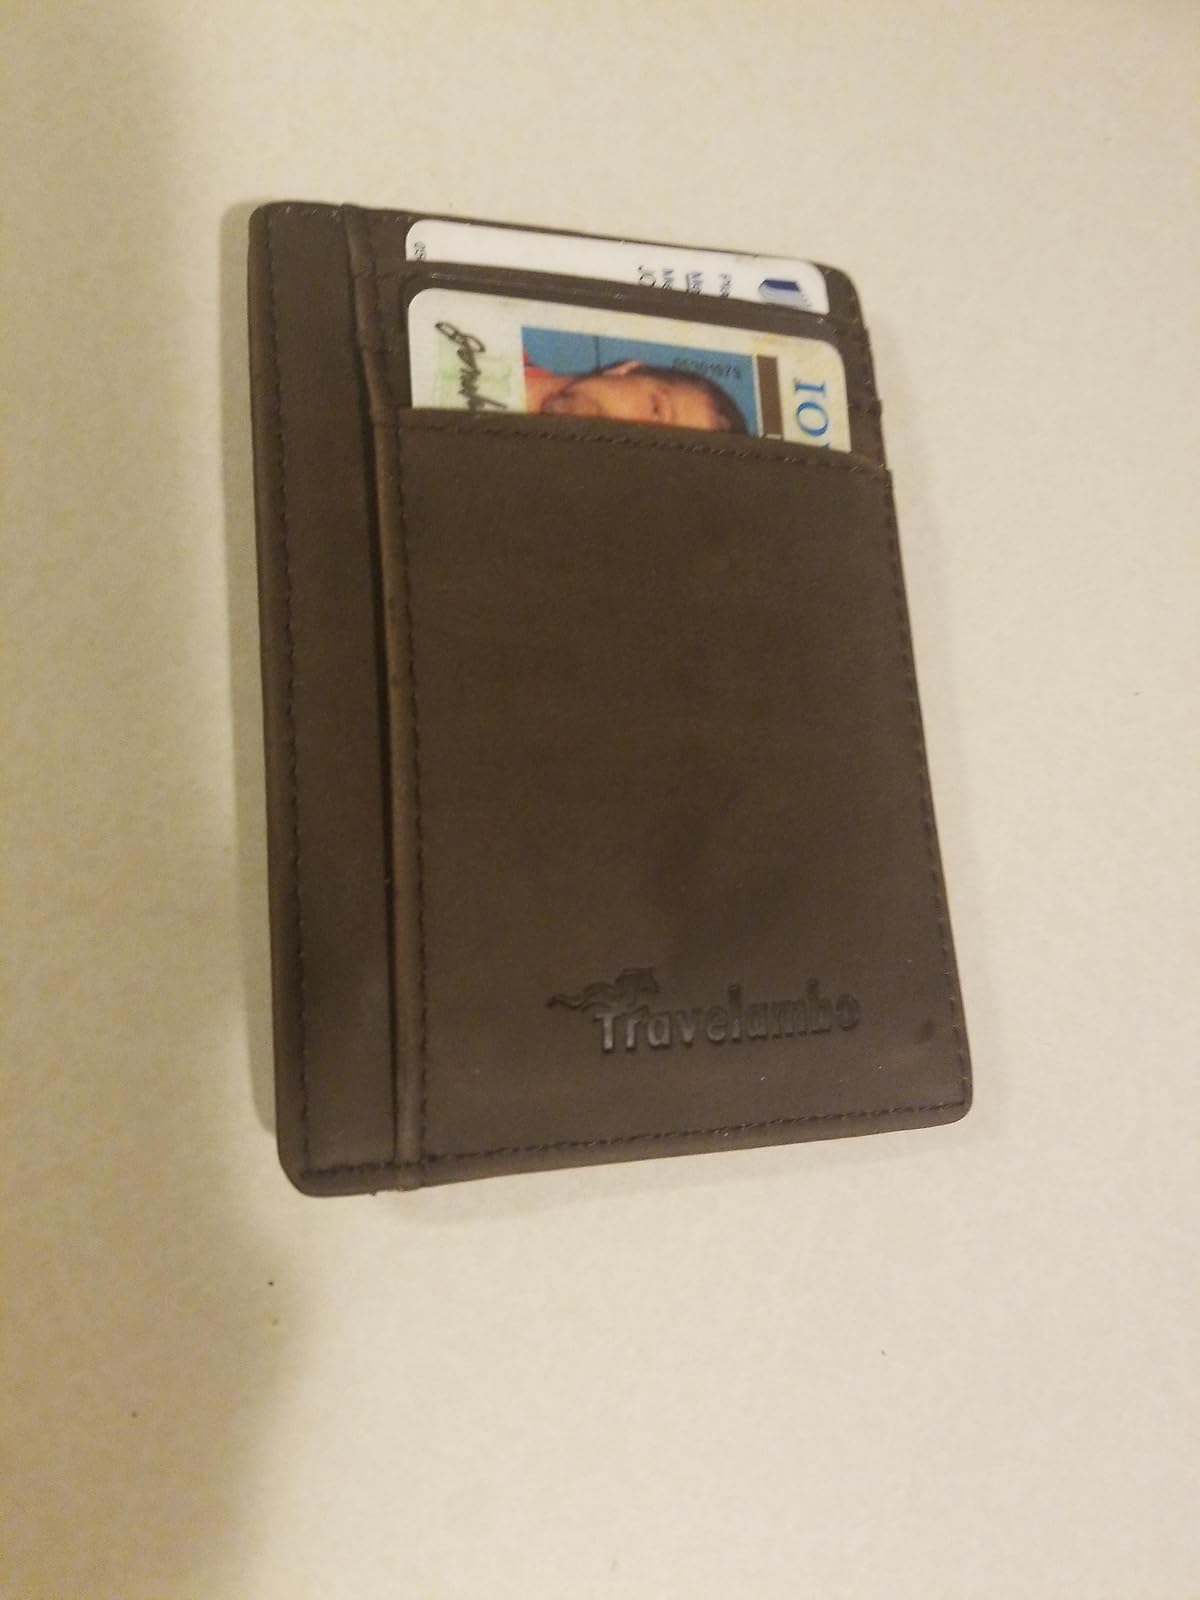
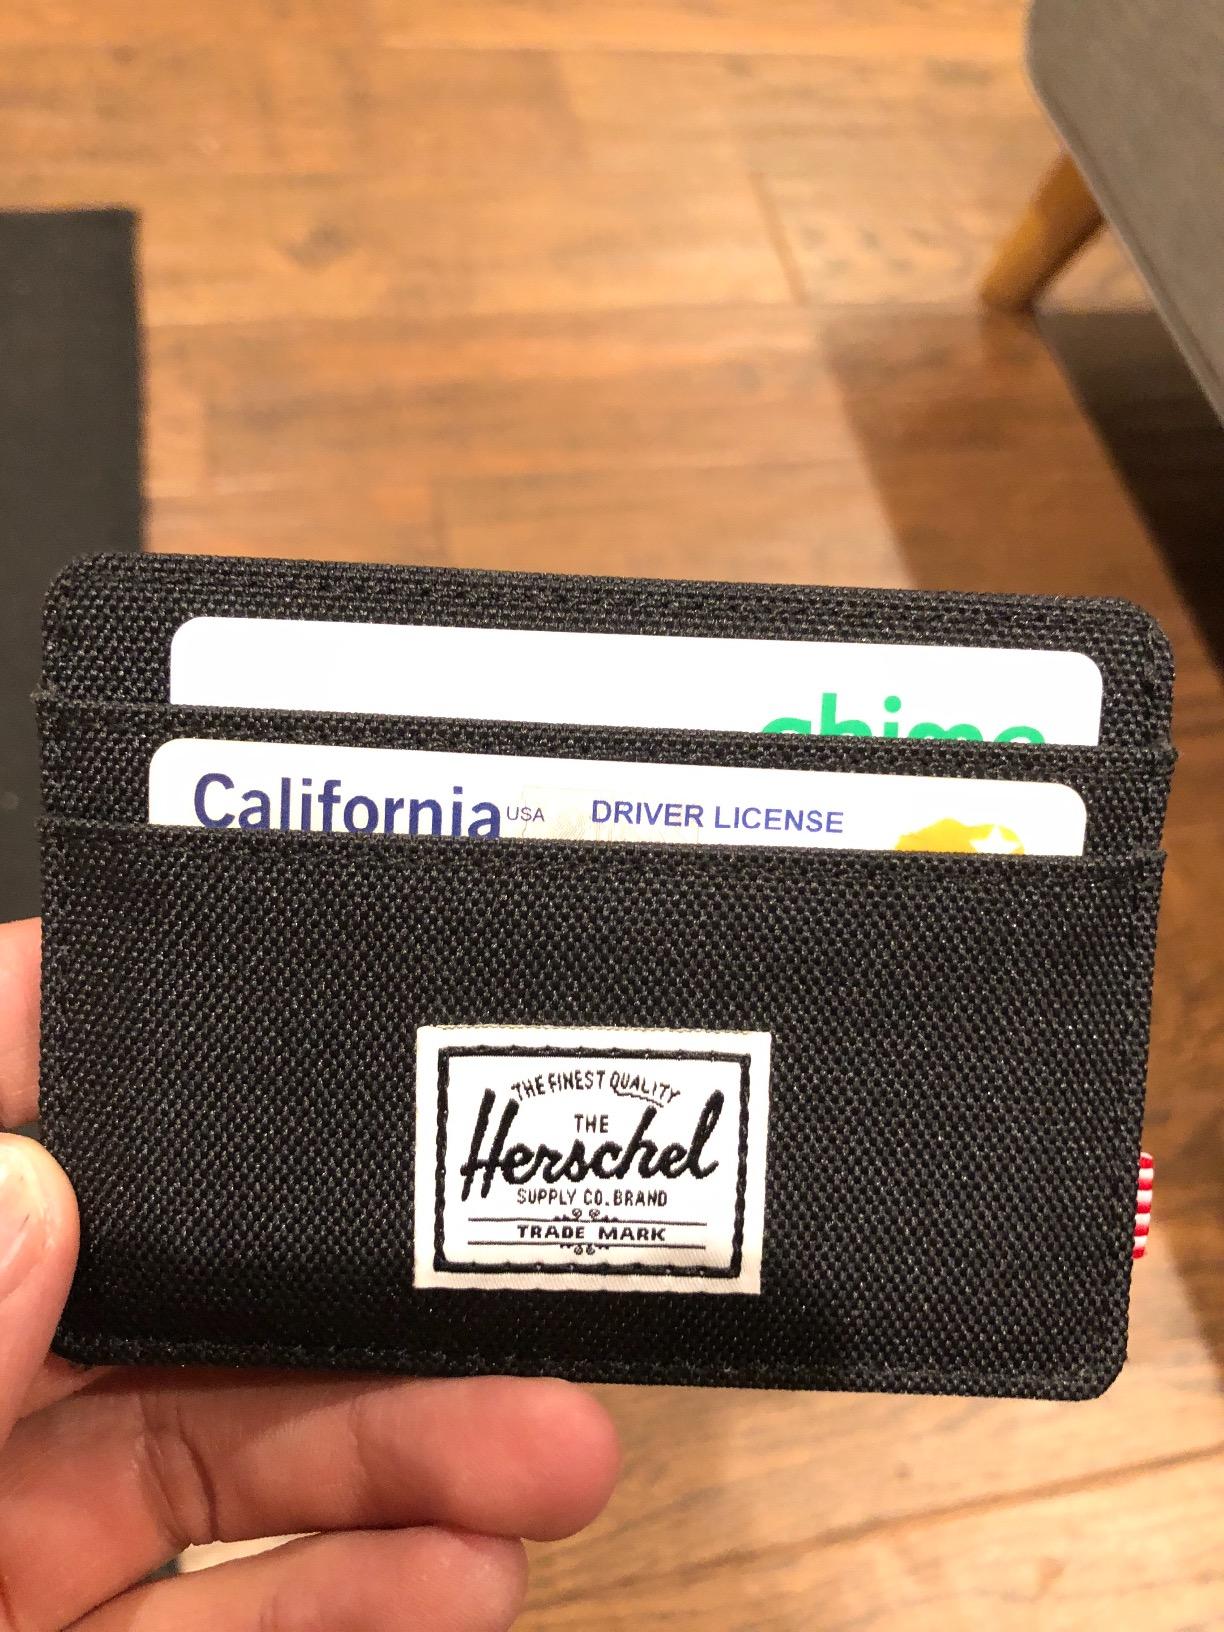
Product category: accessories_wallet
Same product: no